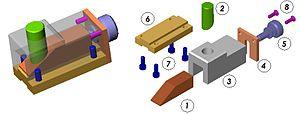
Copie d'écran SolidWorks. Assemblage de plusieurs pièces. Rendu par défaut.
La modélisation cinématique des mécanismes a pour objet la constitution d'un outil de calcul permettant de valider ou vérifier par le calcul les performances mécaniques d'un système. Le graphe des liaisons en est la forme la plus fondamentale. Le schéma cinématique donne quant à lui une représentation simplifiée permettant une meilleure compréhension du fonctionnement.
Une vue en éclaté est la représentation de toutes les pièces d’un mécanisme complet comme si l’objet était éclaté de l’intérieur, ce qui donne une vue sur toutes les pièces du mécanisme.
SolidWorks est un logiciel propriétaire de conception assistée par ordinateur 3D fonctionnant sous Windows.
En dessin technique, un dessin d'ensemble est la représentation d'un mécanisme complet permettant de situer chacune des pièces qui le composent. Les pièces sont dessinées, à une échelle dépendant des dimensions réelles du mécanisme et de la feuille accueillant le dessin, à leur position exacte, ce qui permet de se faire une idée concrète du fonctionnement du mécanisme.